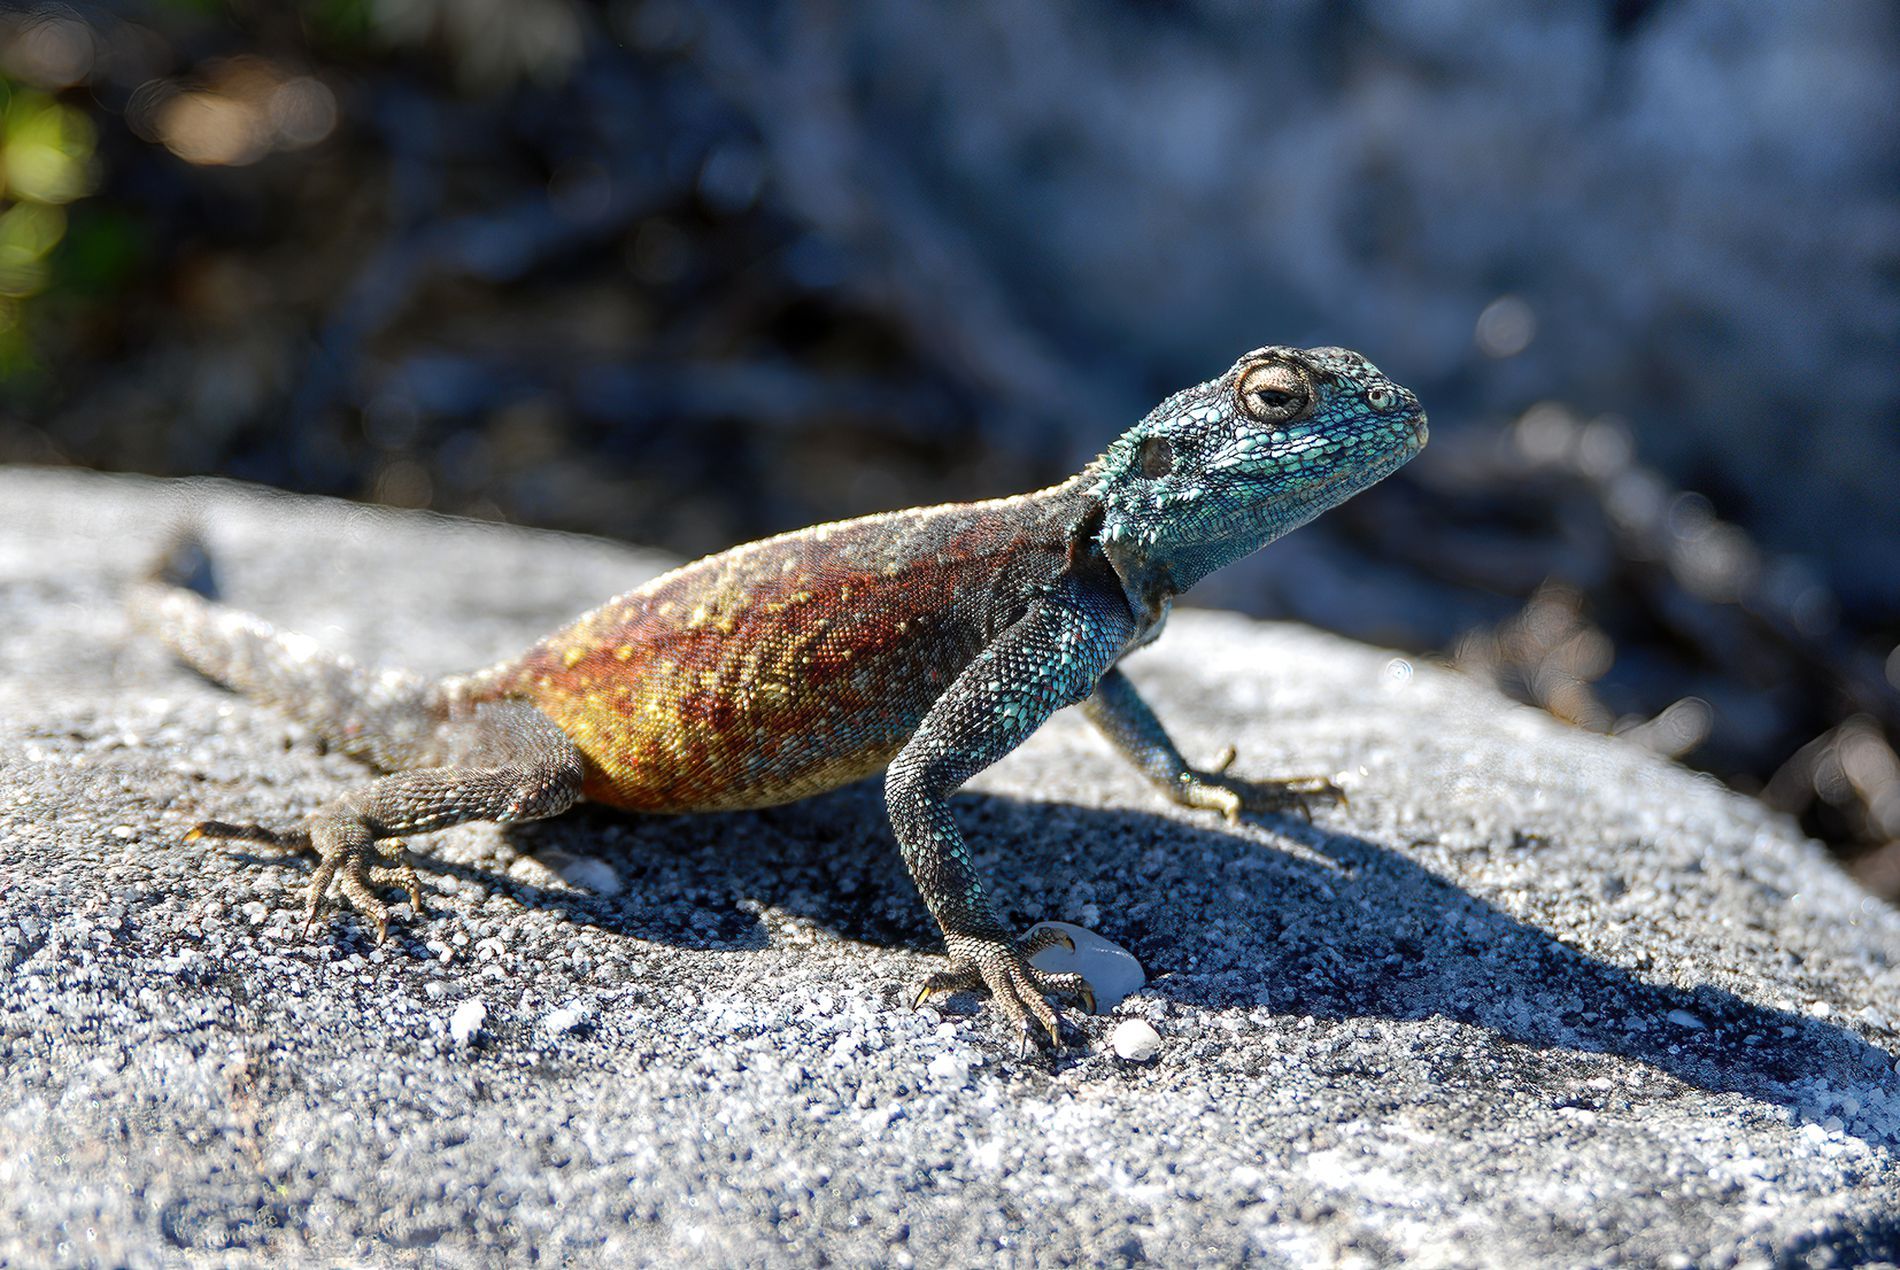
The Agama.
A picture of a lizard on a rock in nature. The lizard belongs to the Agama species, showcasing its incredibly colorful skin and interesting texture.
A medium-shot landscape taken in daylight features a lizard in nature. The lizard belongs to the Agama species, known for its fascinating colors! Their colors can vary between species, genders, and even with mood!
Labels: Animal, Lizard, Reptile, Gecko, Iguana, Green Lizard, Rock, Nature
Camera: NIKON CORPORATION NIKON D200
Lens: 28.0-105.0 mm f/3.5-4.5, AF Zoom-Nikkor 28-105mm f/3.5-4.5D IF
Aperture: F5.6
Exposure: 1/125 sec
ISO: 100
Focal length: 105.0 mm